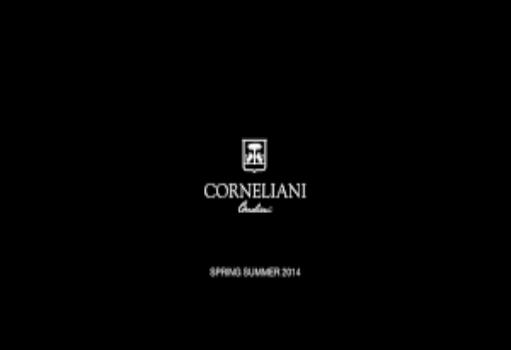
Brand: corneliani
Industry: Clothes